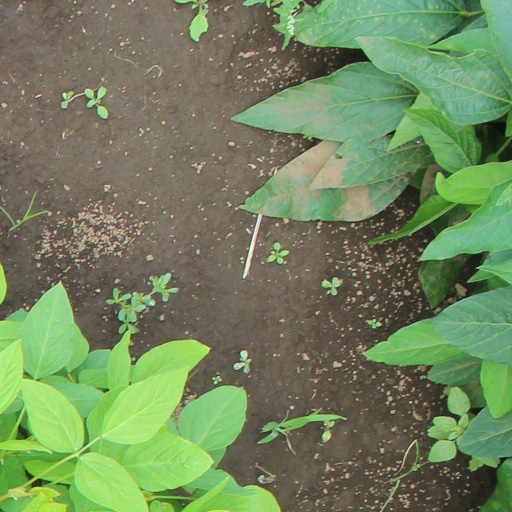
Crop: soybean